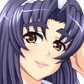
Portrait style: Anime Portrait